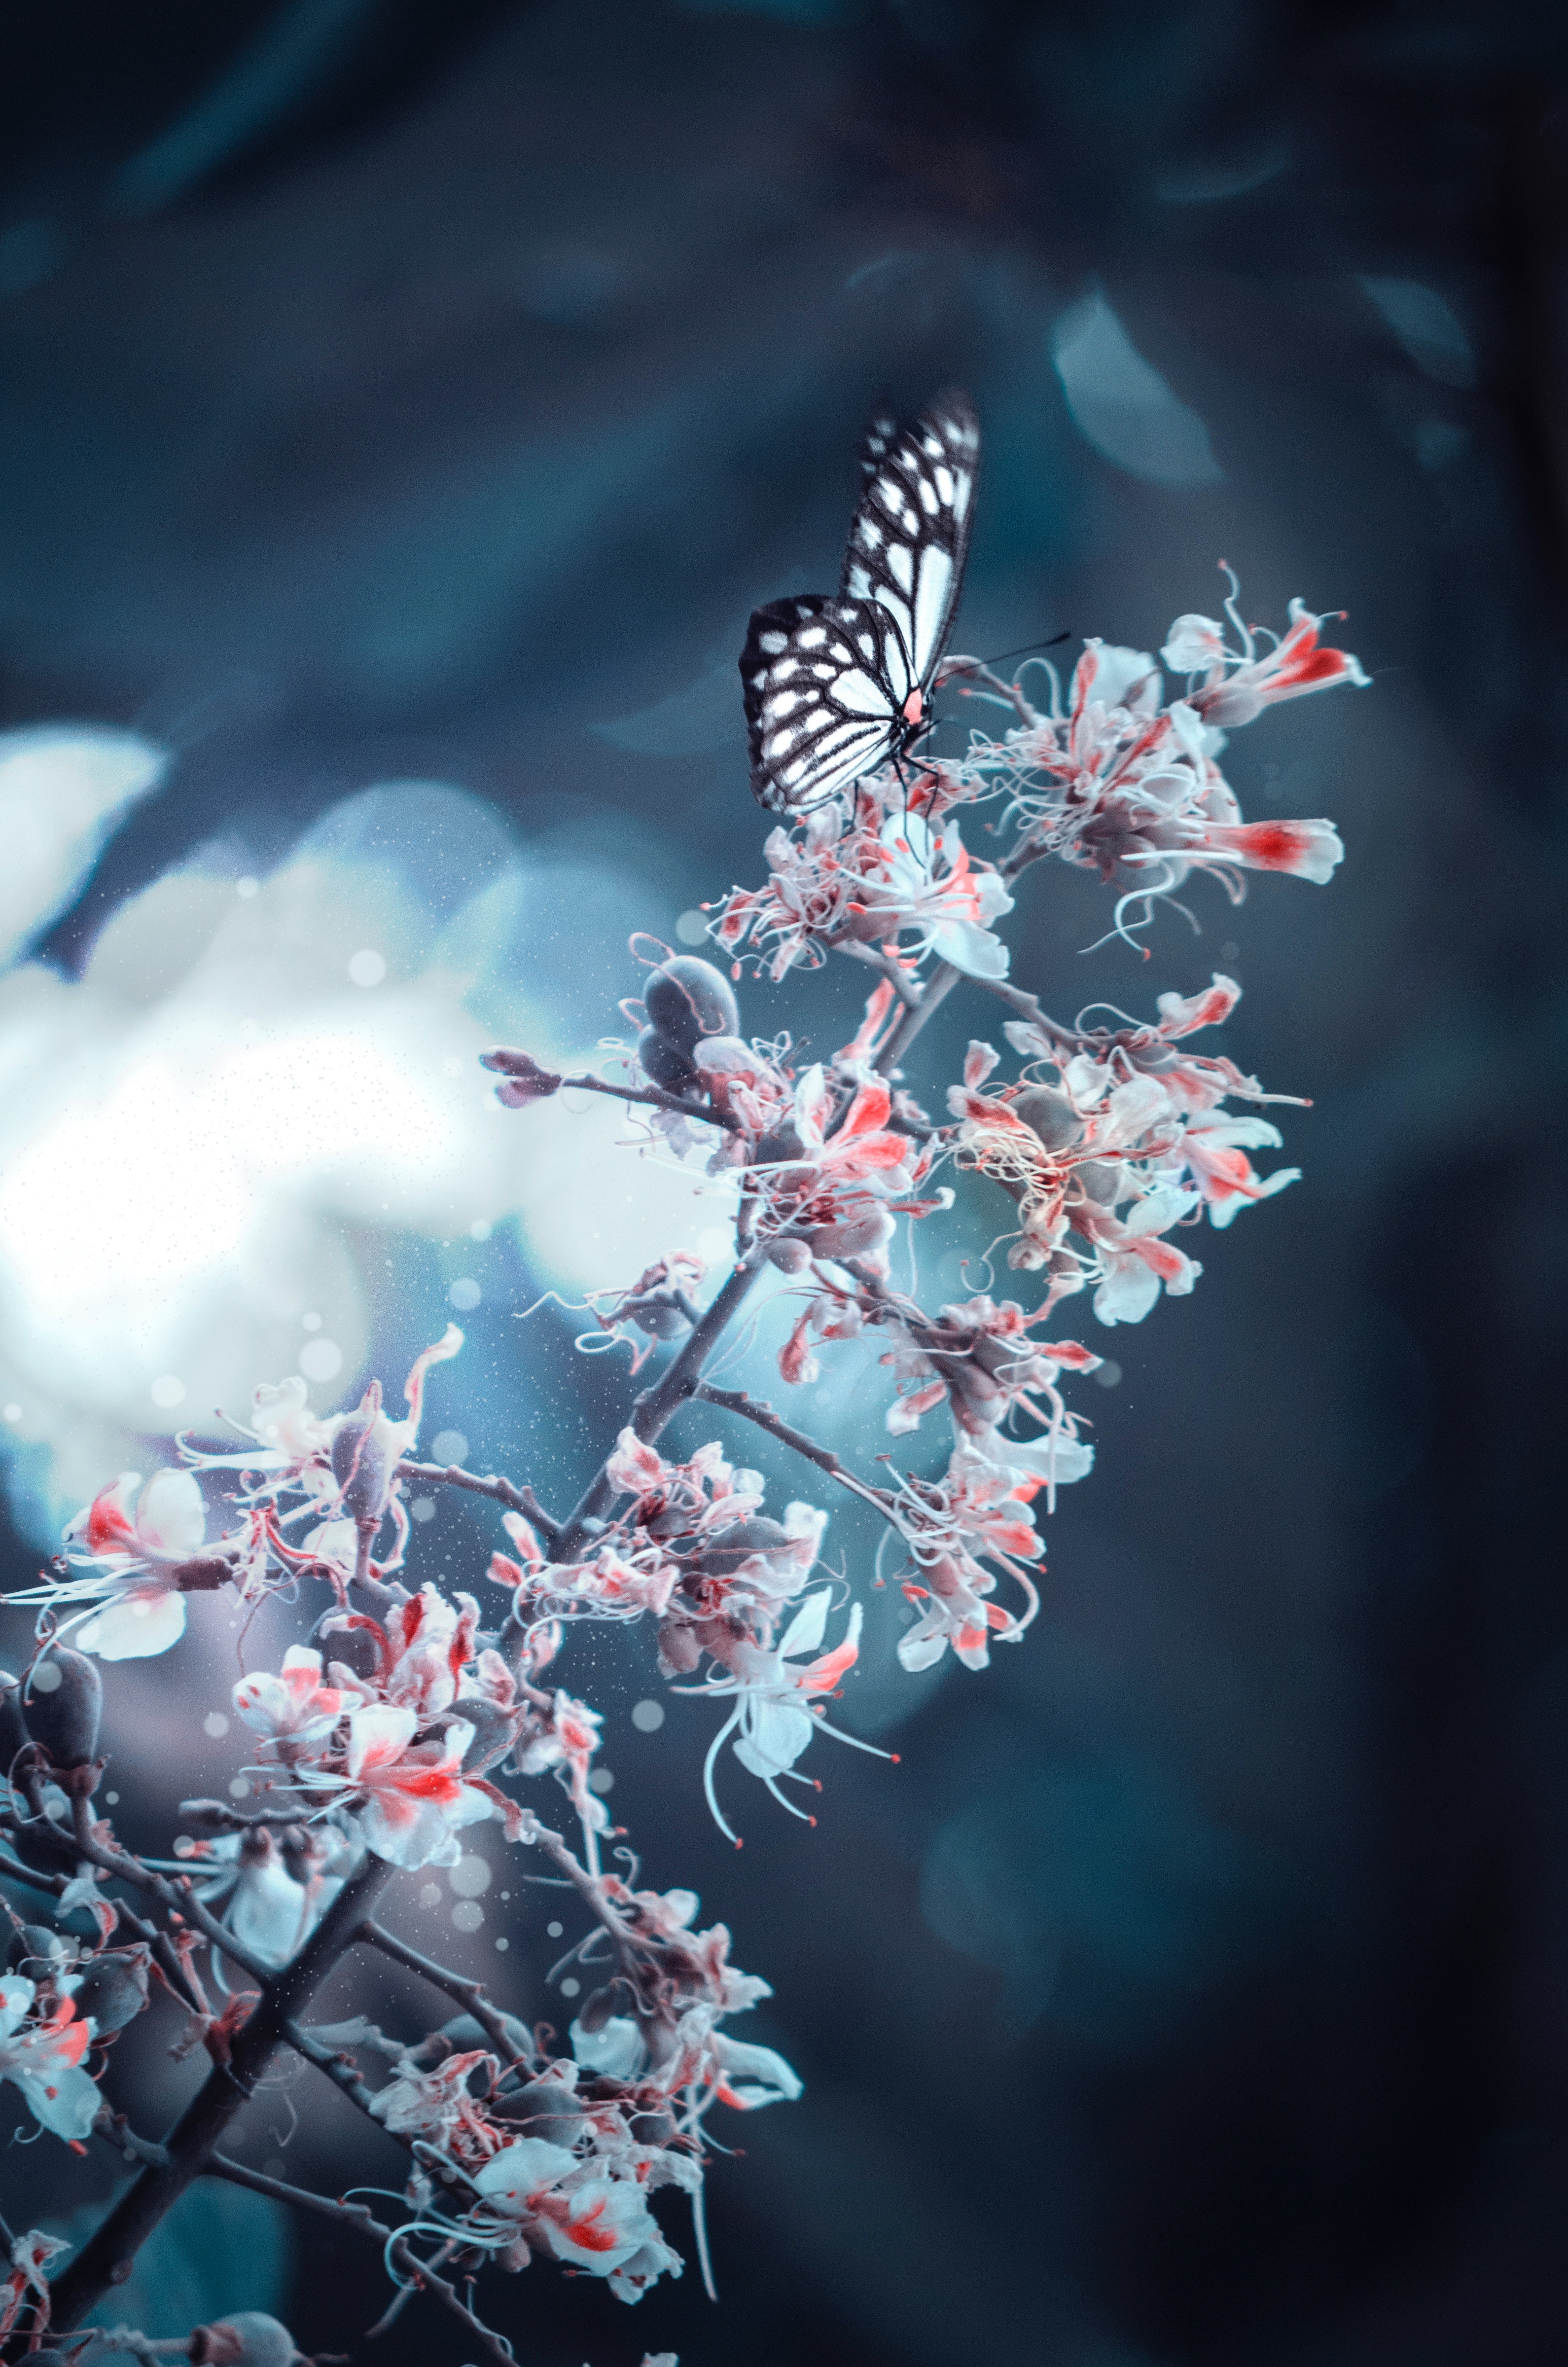
tree, nature, branch, blossom, winter, plant, photography, leaf, flower, petal, frost, ice, spring, reflection, red, color, blue, flora, season, cherry blossom, close up, macro photography, computer wallpaper